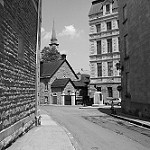
Label: B & W